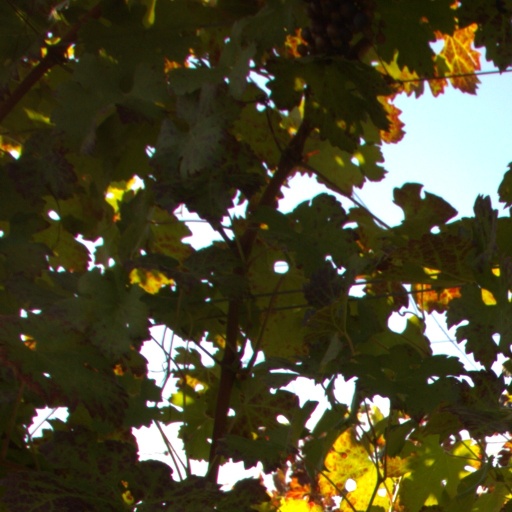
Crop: grape